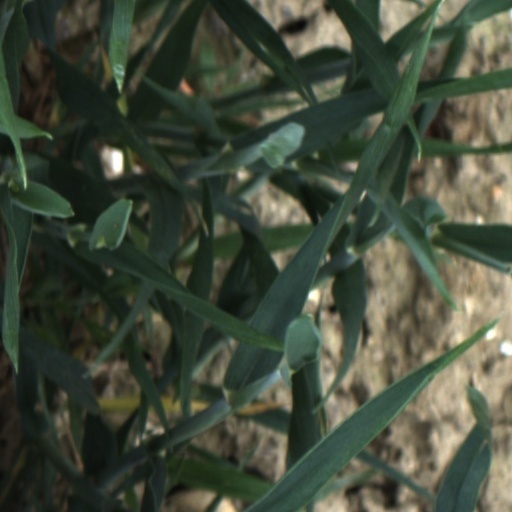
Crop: wheat